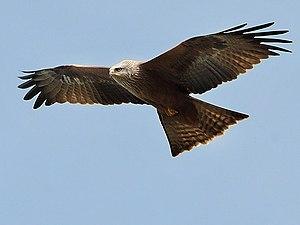
Isis est une reine mythique et une déesse funéraire de l'Égypte antique. Le plus souvent, elle est représentée comme une jeune femme coiffée d'un trône ou, à la ressemblance d'Hathor, d'une perruque surmontée par un disque solaire inséré entre deux cornes de vache.
Le massif du Cézallier, qui peut aussi s'écrire Cézalier, est un plateau volcanique français situé dans le Massif central, entre les monts Dore et les monts du Cantal. Il est partagé entre deux départements : le Puy-de-Dôme et le Cantal. C'est aussi l'une des cinq régions naturelles composant le parc naturel régional des volcans d'Auvergne.
Le Milan noir ou Milan à bec jaune est une espèce de rapaces de taille moyenne appartenant à la famille des Accipitridae.